Mercury dime

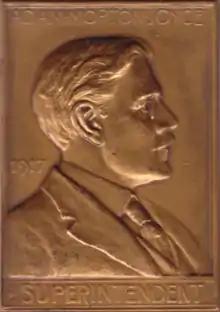
Philadelphia Mint Superintendent Adam M. Joyce decried the Lincoln cent and other new coinage, believing that they struck badly. Plaquette by George T. Morgan.

In January 1915, Assistant Secretary of the Treasury William P. Malburn sent McAdoo a memorandum about the silver subsidiary coinage, noting that "the present silver half dollar, quarter, and dime were changed in 1892, and a new design may, therefore, be adopted in 1916. This can be done any time in the year." In reply, McAdoo wrote "[l]et the mint submit designs before we try anyone else." on the memorandum.